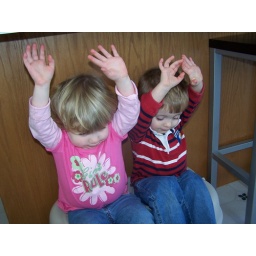
sitting in dog food dish